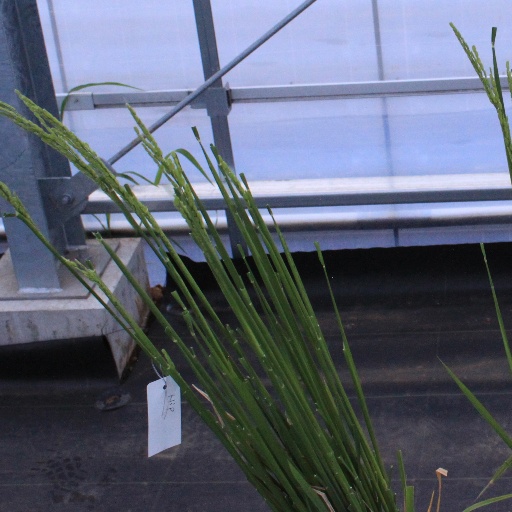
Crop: rice